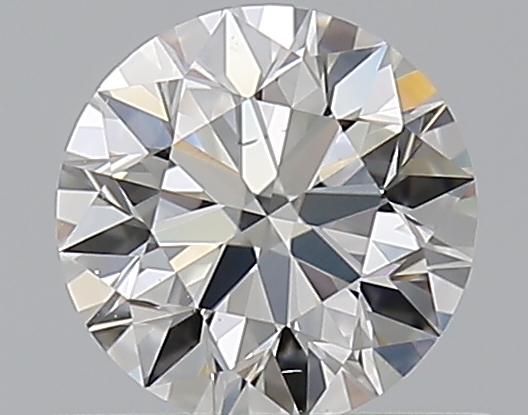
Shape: round
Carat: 0.5
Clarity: VS1
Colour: G
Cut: EX
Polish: EX
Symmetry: EX
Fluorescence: N
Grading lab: GIA
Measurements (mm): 5.04 x 5.07 x 3.16